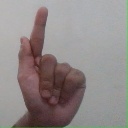
अक्षर: ळ